Wesley Schultz

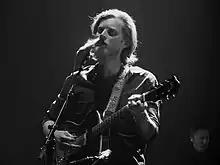
Schultz in 2016

Schultz grew up in Ramsey, New Jersey, the son of clinical psychologist Dr Michael J. Schultz (died 2007) and Judy (née Kinyon), and attended Ramsey High School and the University of Richmond. At the time The Lumineers released their first album, their press release highlighted the fact that Schultz, then age 9, had been quoted in a 1992 story in "The New York Times". In that story (a profile of Dennis Kobray, who since 1986 has performed the award-winning musical/ acting show "Meet the Musicians", as part of which he tours elementary schools imitating classical composers as a way to introduce children to classical music), 9-year-old Schultz is quoted as saying: "I spend a lot of time on my drawings and it turns out good 'cause I've been practicing a lot."